History of Ukraine

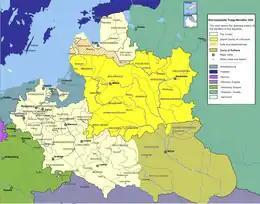
Proposed creation of tripartite Polish–Lithuanian–Ruthenian Commonwealth in 1658

By the mid-14th century, the Grand Duchy of Lithuania expanded into the territories of modern Ukraine. After the decisive Battle of the Blue Waters against the Golden Horde (1362/63), Lithuania annexed Polotsk, Volhynia, Chernihiv, and Kyiv. Lithuanian rulers adhered to the principle "We do not disturb the old, nor do we introduce the new", which allowed local Ruthenian traditions, religion, and administration to remain largely intact. The Lithuanian rulers styled themselves as "rulers of Rus'", integrating Ruthenian traditions and governance into their system. This integration included Ruthenian aristocrats, like the Olelkovich family, who became influential in the Lithuanian administration. Old Church Slavonic and Ruthenian served as primary administrative languages alongside Latin.